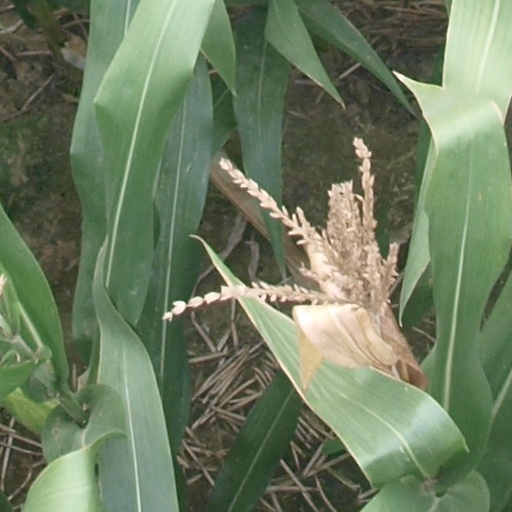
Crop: maize; corn